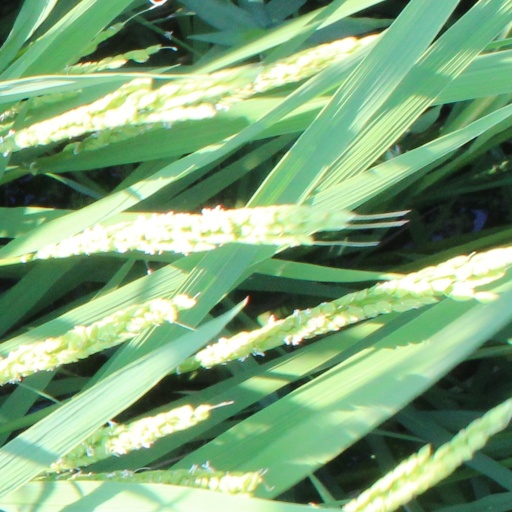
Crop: rice